Korg Kaossilator

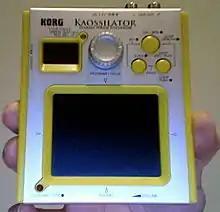
The original Kaossilator KO-1

The Kaossilator KO-1 is portable, running on four AA batteries or a 4.5-volt adapter, with the dimensions 106 mm (W) × 129 mm (D) × 29 mm (H) (4.17" (W) × 5.08" (D) × 1.14" (H)). It weighs 154 g (5.43 oz) without batteries. There are spots to affix lanyards. Outputs consist of a pair of female RCA-style plugs and a stereo mini-phone -inch jack. It is nearly the same shape as the Korg mini-KP, differing only where the mini-KP has a pair of RCA-style input jacks. The Kaossilator casing is yellow with a silvery metal face-plate. A limited-edition pink casing was also produced, and for a time it was sold at a significantly lower price than the yellow model at many music shops.